Memorial Day

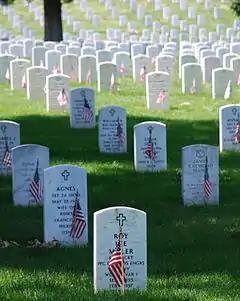
Arlington National Cemetery graves decorated with flags during Memorial Day weekend

Memorial Day (originally known as Decoration Day) is a federal holiday in the United States for mourning the U.S. military personnel who died while serving in the United States Armed Forces. It is observed on the last Monday of May.